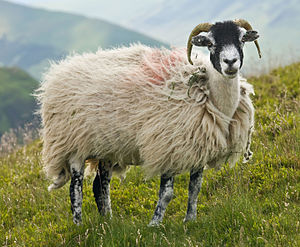
Får / Galleri
Fåret, også kaldt tamfår, er et drøvtyggende pattedyr, der typisk holdes som husdyr. Fårets unger kaldes lam. Et ungt hunfår, der endnu ikke har fået lam kaldes et gimmerlam. Hannen kaldes for vædder. En bede er en kastreret vædder. At ilæmme et får betyder at bedække det. Fåret er drægtigt i fem måneder og læmmer normalt om foråret et til to lam. Det klippes en eller to gange årligt og giver 2-10 kilo uld afhængig af race. Ulden bruges til strikkegarn og filtning.